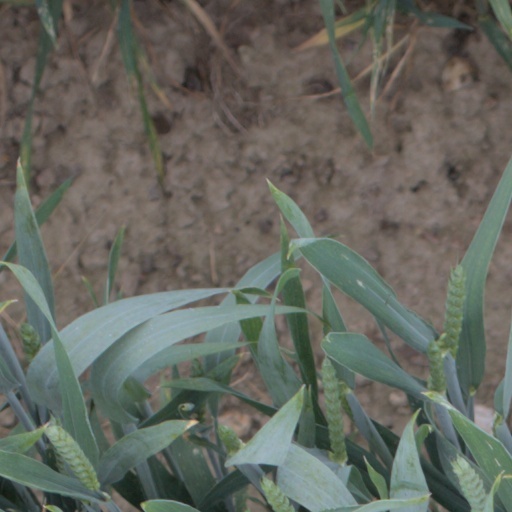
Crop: wheat